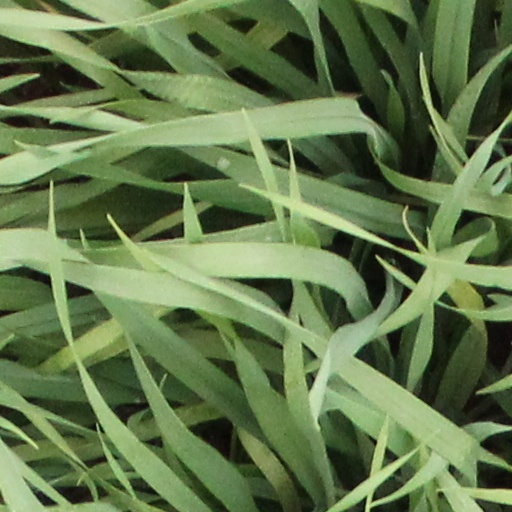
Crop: wheat